Peter Carroll (actor)

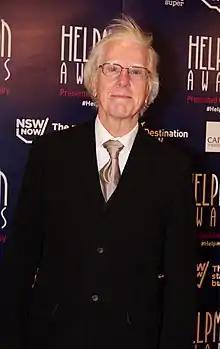
Carroll at the 2015 Helpmann Awards

Peter John Carroll (born 1944) is an Australian actor and the father of actress Tamsin Carroll.